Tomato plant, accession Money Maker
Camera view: vertical (180 deg); turntable rotation: 180 degrees
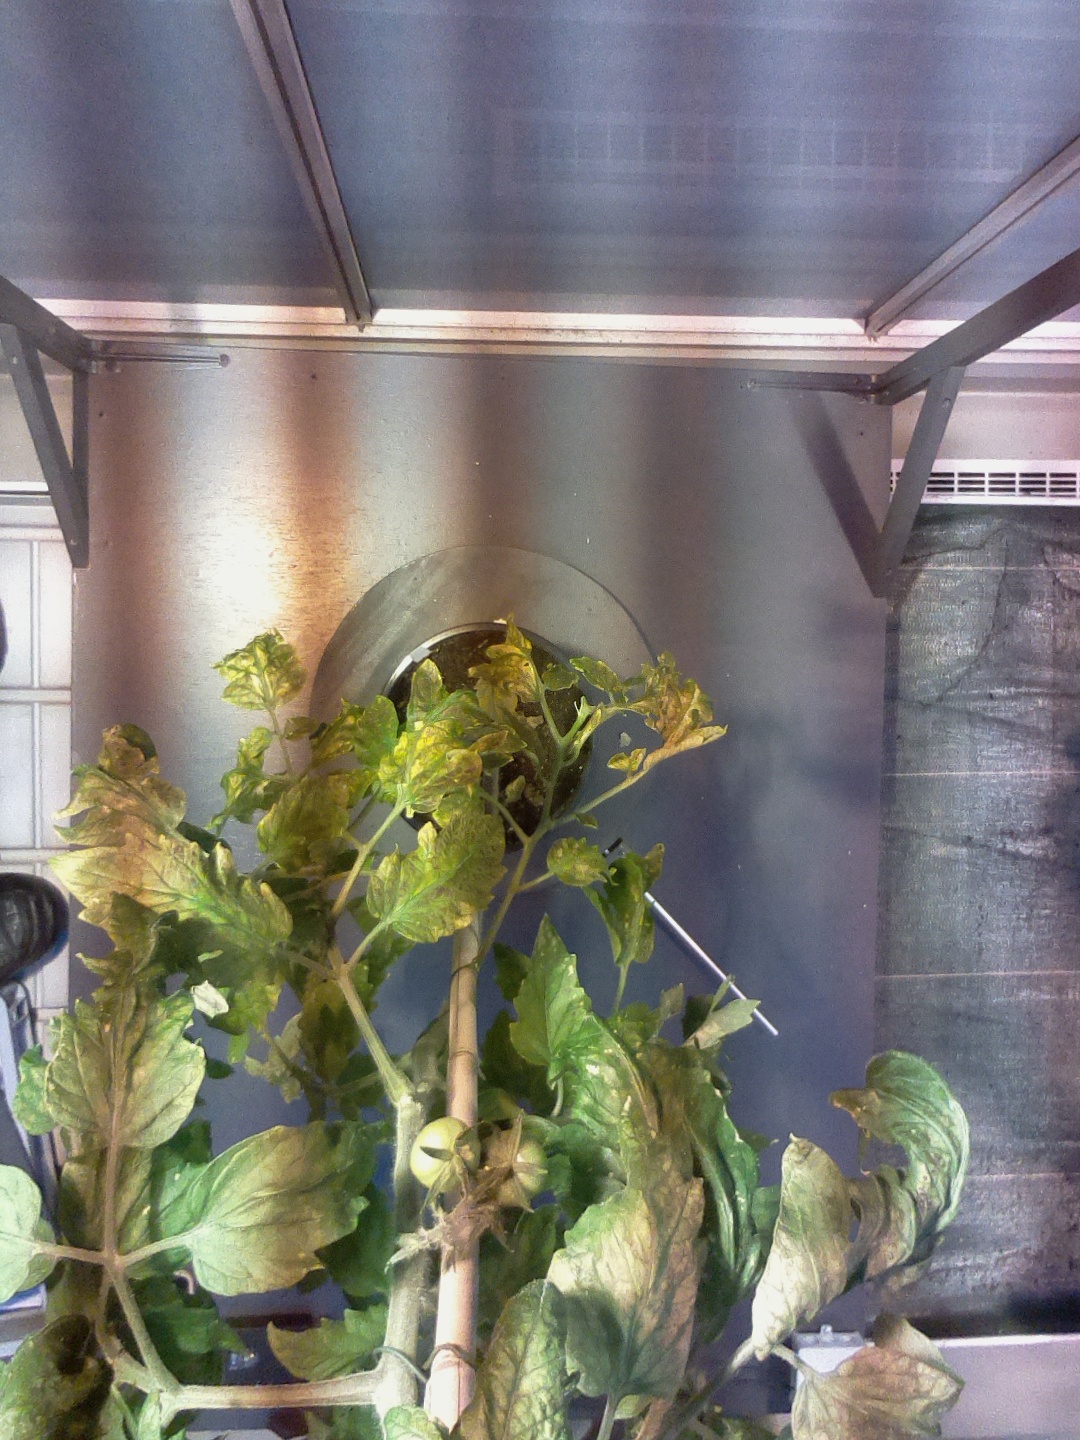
BBCH growth stage 72: 20%-30% of final fruit size